Barreiros (manufacturer)

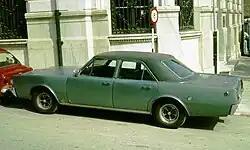
Dart-based Dodge 3700

From 1965 to 1970, a Spanish version of the Dodge Dart based on the original from the United States was manufactured in the Barreiros Villaverde factory in Madrid, using the same 111-in (2,819 mm) wheelbase, but with different sheet metal; the Dodge 3700 (commonly known as the Dart) was produced from 1971 to 1978. A total of 17,589 units were manufactured of both models in Spain, they were produced as a knock-down kit imported from Argentina due to the protectionist Spanish regulations of those years.